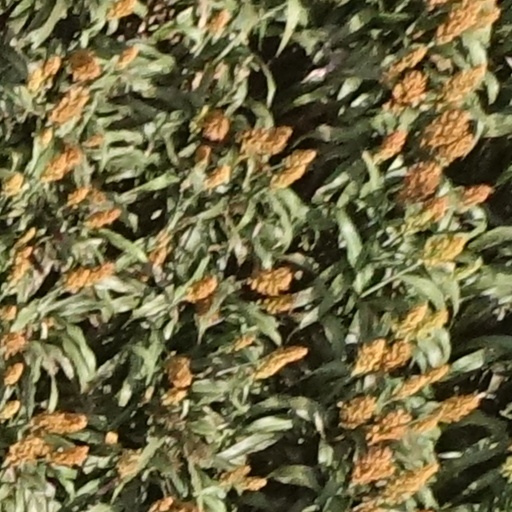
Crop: sorghum